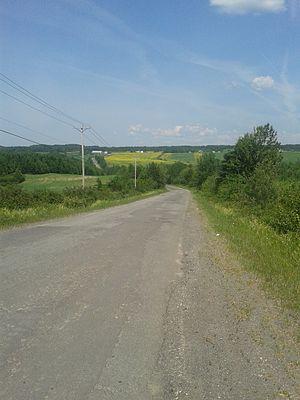
St-Cyprien-de-Rivière-du-Loup. Chemin en direction de Ste-Rita.
Saint-Cyprien est une municipalité dans la municipalité régionale de comté de Rivière-du-Loup au Québec, située dans la région administrative du Bas-Saint-Laurent.